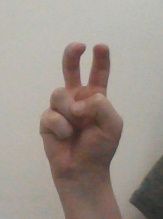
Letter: toot